Up the Establishment

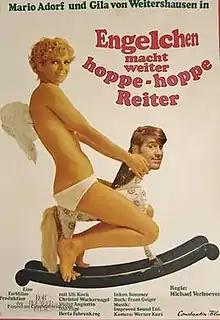

Up the Establishment is a 1969 West German comedy film directed by Michael Verhoeven and starring Mario Adorf, Gila von Weitershausen and Ulli Koch.